1933 Michigan Wolverines football team

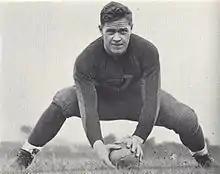
Consensus All-American Chuck Bernard

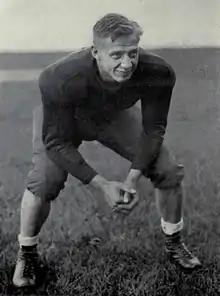
Left end Ted Petoskey

For the second year in a row, Michigan received the Knute K. Rockne Trophy as the top-ranked team in the country under the Dickinson System, a rating model developed by Frank G. Dickinson, an economics professor at the University of Illinois. Having played what was considered an "extremely difficult schedule", Michigan was awarded 28.52 points, well ahead of the runners up: Nebraska (24.61), Minnesota (23.87), Pittsburgh (23.01), and Ohio State (23.01). In addition to winning the Rockne Trophy, the 1933 Michigan team has been recognized as national champions by the Billingsley Report, the National Championship Foundation, the College Football Researchers Association, the Boand System, the Helms Athletic Foundation, the Houlgate System, Parke H. Davis, the Poling System and the Sagarin Ratings.